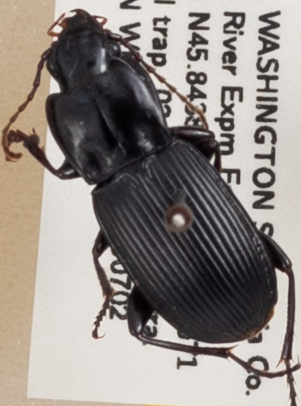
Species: Pterostichus herculaneus
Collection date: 2019-07-02
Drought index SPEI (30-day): -0.944
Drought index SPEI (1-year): -1.93
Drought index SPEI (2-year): -2.09